Sasha Siemel

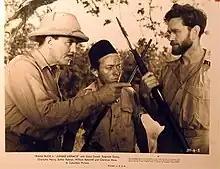
Siemel (right) with Frank Buck (left) in the 1937 film "Jungle Menace"

Alexander "Sasha" Siemel (1890–1970) was an American/Argentinian adventurer, professional hunter, guide, actor, writer, photographer, and lecturer of Latvian origin. He spoke seven languages and boasted of having experienced more adventure in a single year than most men had witnessed in a lifetime. He is known among sportsmen, claiming to have successfully hunted more than 300 jaguars in the Mato Grosso jungles of Brazil.